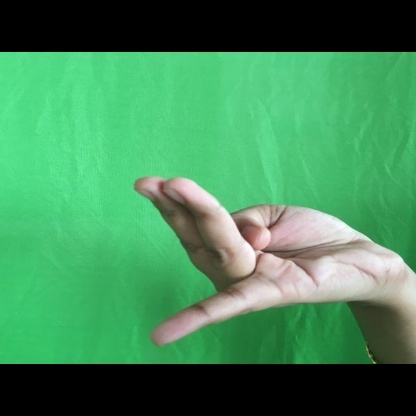
Mudra: Chaturam